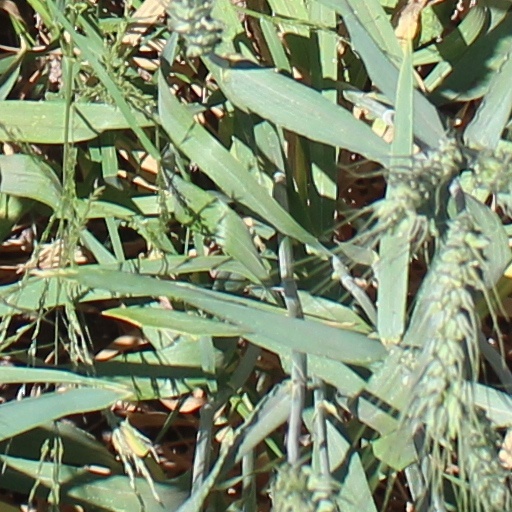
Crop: wheat